Bruno Sommerfeld piano factory

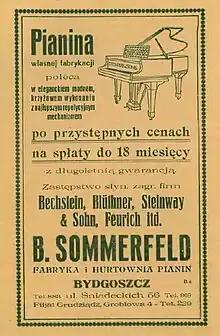
Advertising for Sommerfeld pianos ca 1927

Sommerfeld's factory regularly advertised its products in the press and participated in numerous exhibitions, where it had been rewarded: